The Final Countdown (film)

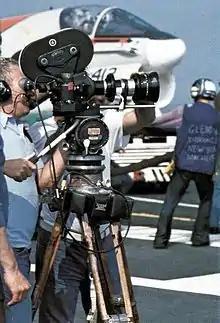
Filming on the flight deck of the "Nimitz"

Peter Douglas was the driving force behind "The Final Countdown". With a limited budget and a promising script, he was able to attract interest from the U.S. Navy. Officials from the Department of Defense offered full cooperation after seeing a script, but insisted that for safety and operational readiness, the film schedule would be dependent on the "on location" naval consultant, William Micklos. Principal photography took place at Naval Air Station Key West, Naval Station Norfolk, and off the Florida Keys, over two five-week periods in 1979. Scenes at Pearl Harbor consisted of mainly stock footage with most of "The Final Countdown" exteriors shot on the "Nimitz" while at sea, and at drydock for interiors. During operations, an emergency landing took place with the production crew allowed to film the recovery of the aircraft on the "Nimitz"; the sequence appeared in the final film.